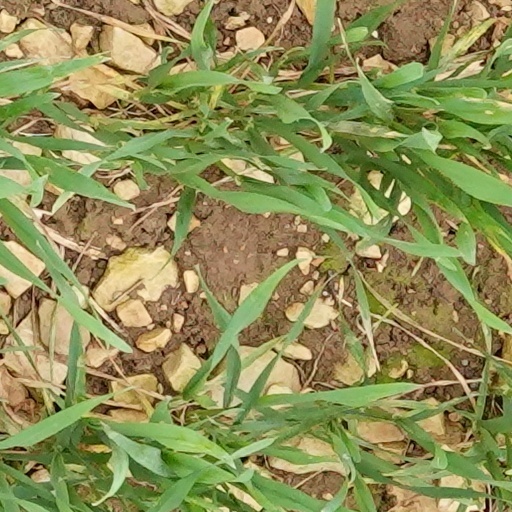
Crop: wheat